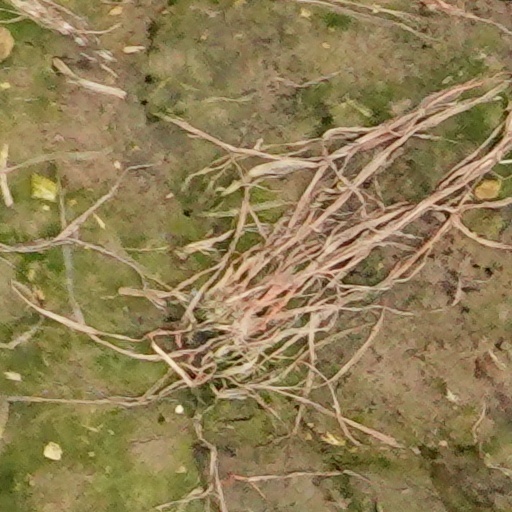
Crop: wheat